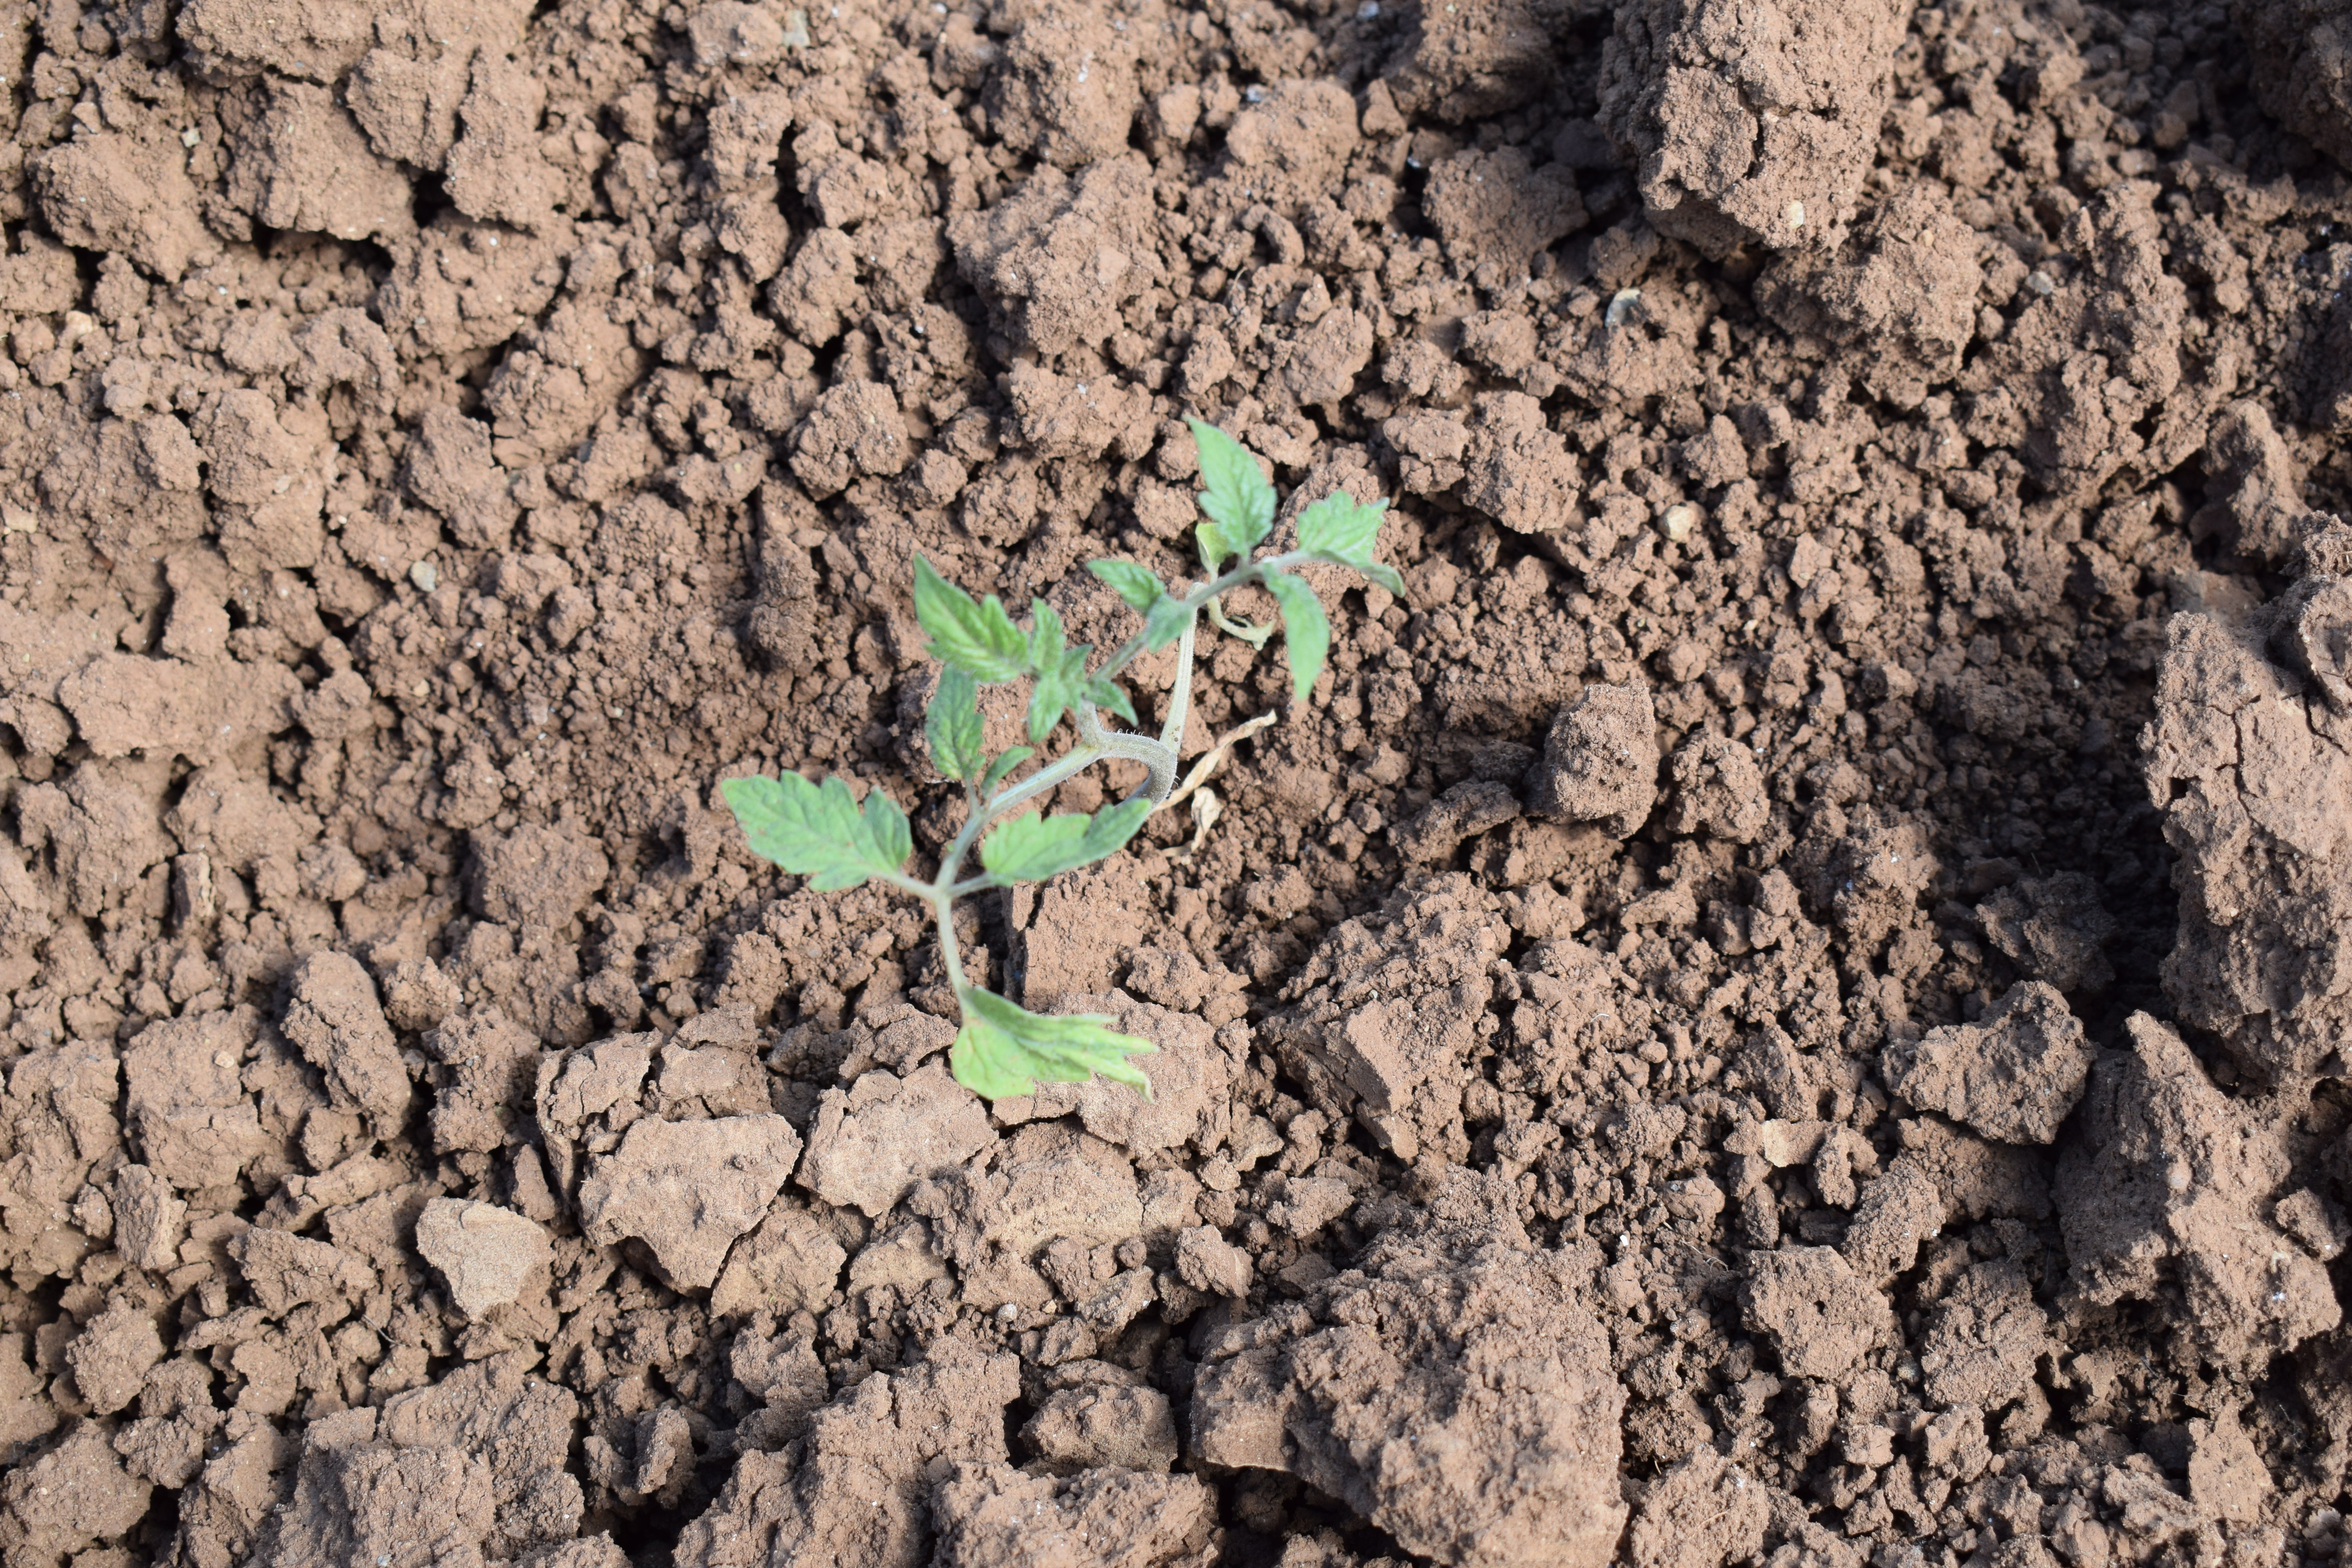
Label: tomato